French Foreign Legion

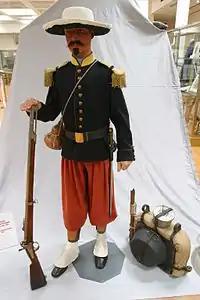
Uniform of a legionnaire during the 1863 Mexican campaign

The 38,000 strong French expeditionary force dispatched to Mexico via sea between 1862 and 1863 included two battalions of the Foreign Legion, increased to six battalions by 1866. Small cavalry and artillery units were raised from legionnaires serving in Mexico. The original intention was that Foreign Legion units should remain in Mexico for up to six years to provide a core for the Imperial Mexican Army. However the Legion was withdrawn with the other French forces during February–March 1867.